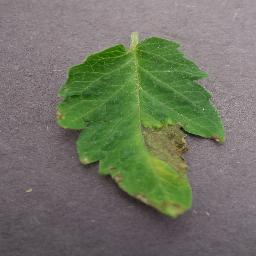
Label: Tomato___Late_blight